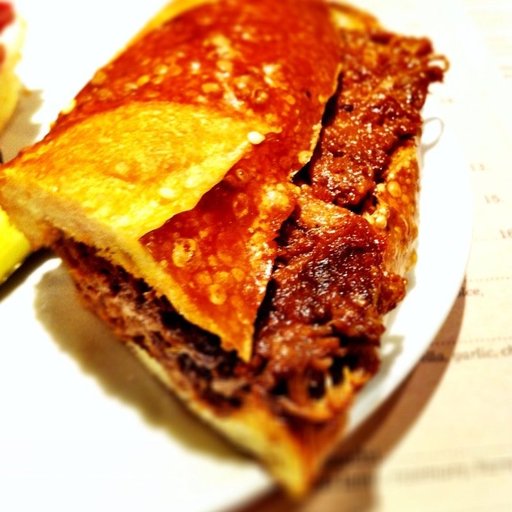
Label: pulled_pork_sandwich